Yew

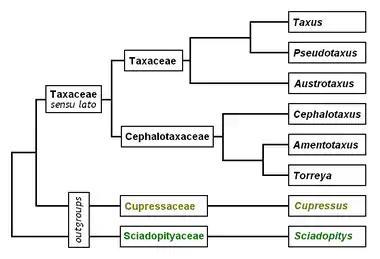
Phylogeny of the Taxaceae and Cephalotaxaceae

It is most prominently given to any of various coniferous trees and shrubs in the genus "Taxus":